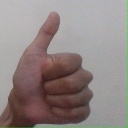
अक्षर: थ